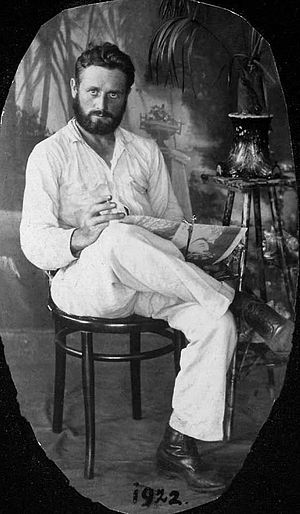
Frans Blom
Frans Blom var en dansk opdagelsesrejsende og arkæolog.